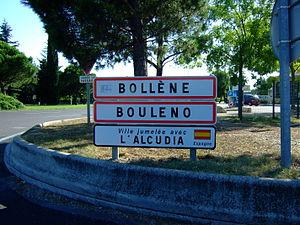
Bollène est une commune française située dans le département de Vaucluse, en région Provence-Alpes-Côte d'Azur.